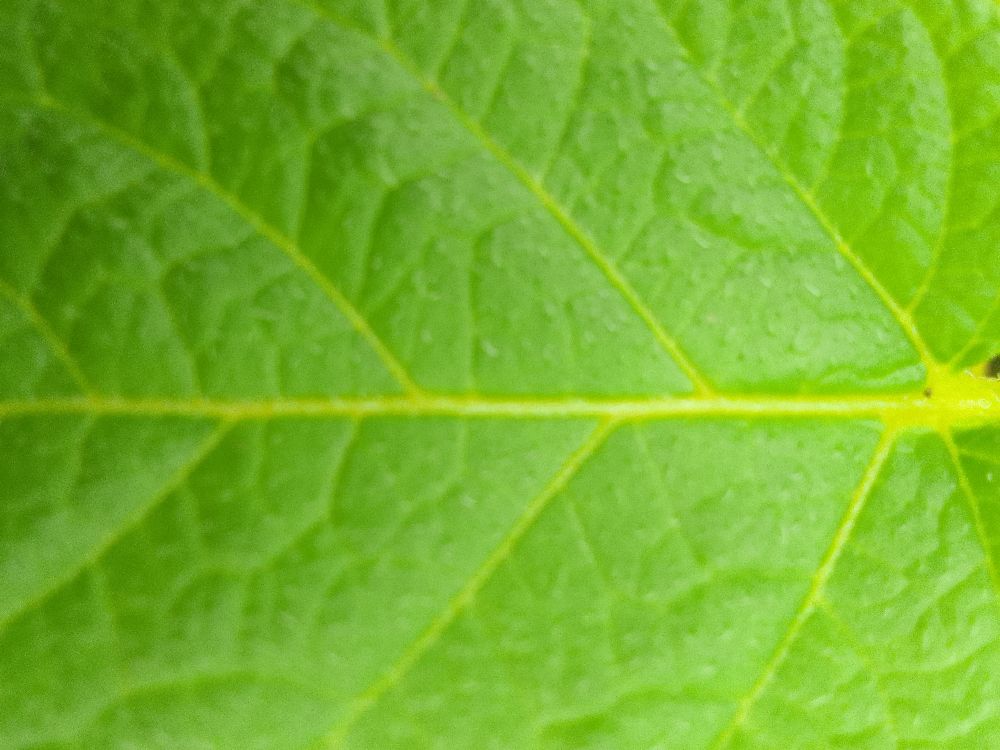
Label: Healthy